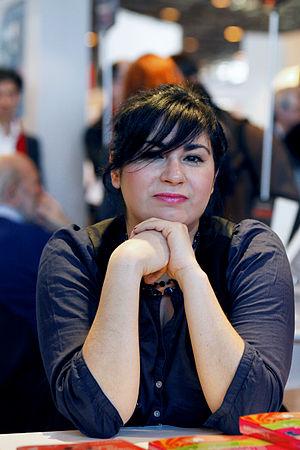
Agnès Abécassis est une romancière française, née le 16 mars 1972, qui vit et travaille à Paris.